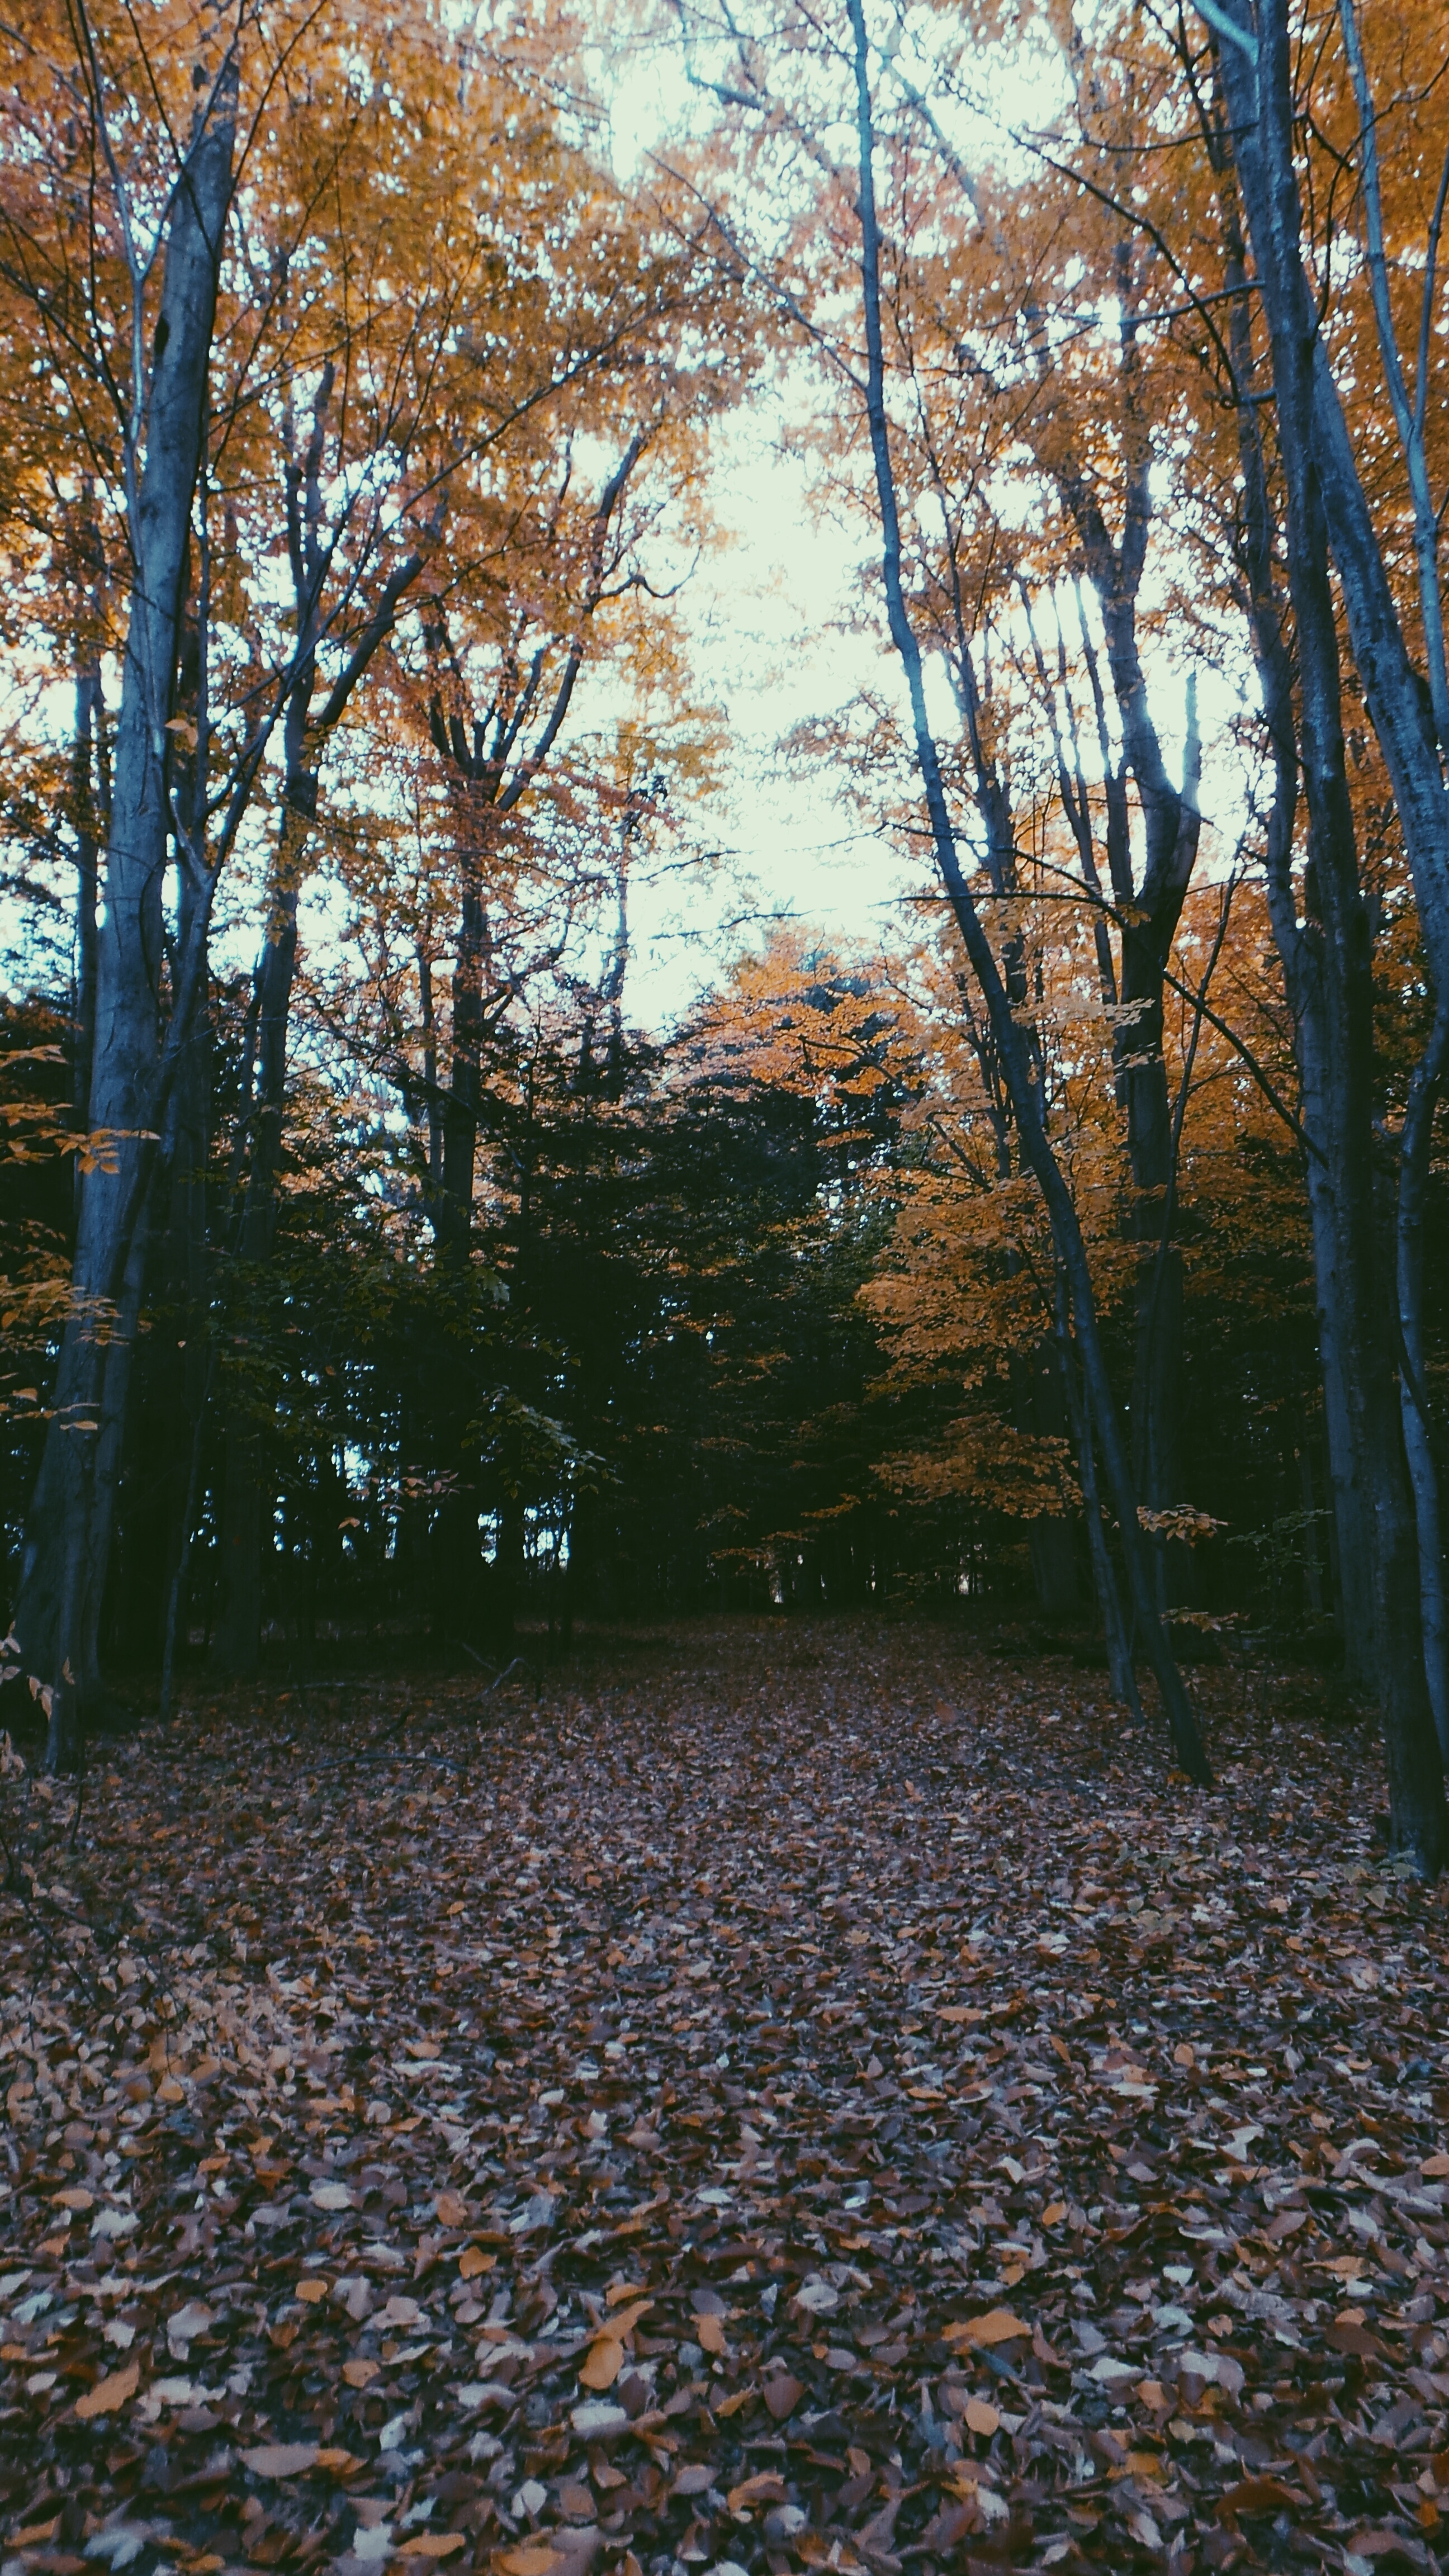
landscape, tree, nature, forest, grass, winter, plant, sunlight, morning, leaf, reflection, autumn, season, woodland, habitat, natural environment, woody plant